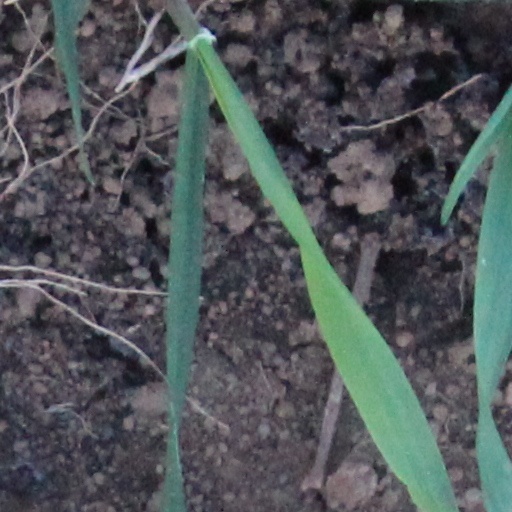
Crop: wheat